Lest We Forget (1918 film)

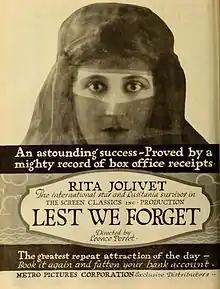
period poster

Lest We Forget is a 1918 American World War I espionage drama silent film directed by Leonce Perret and produced by and starring Rita Jolivet. The film was released by the Metro Pictures company. While the picture is essentially a spy film, it may also be considered a propaganda film popular during World War I.